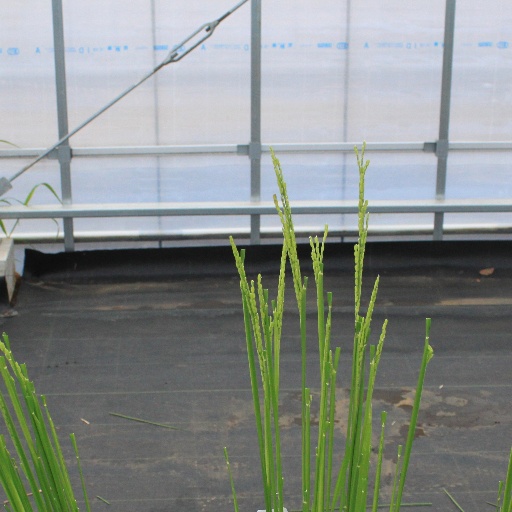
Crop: rice